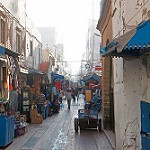
Label: street